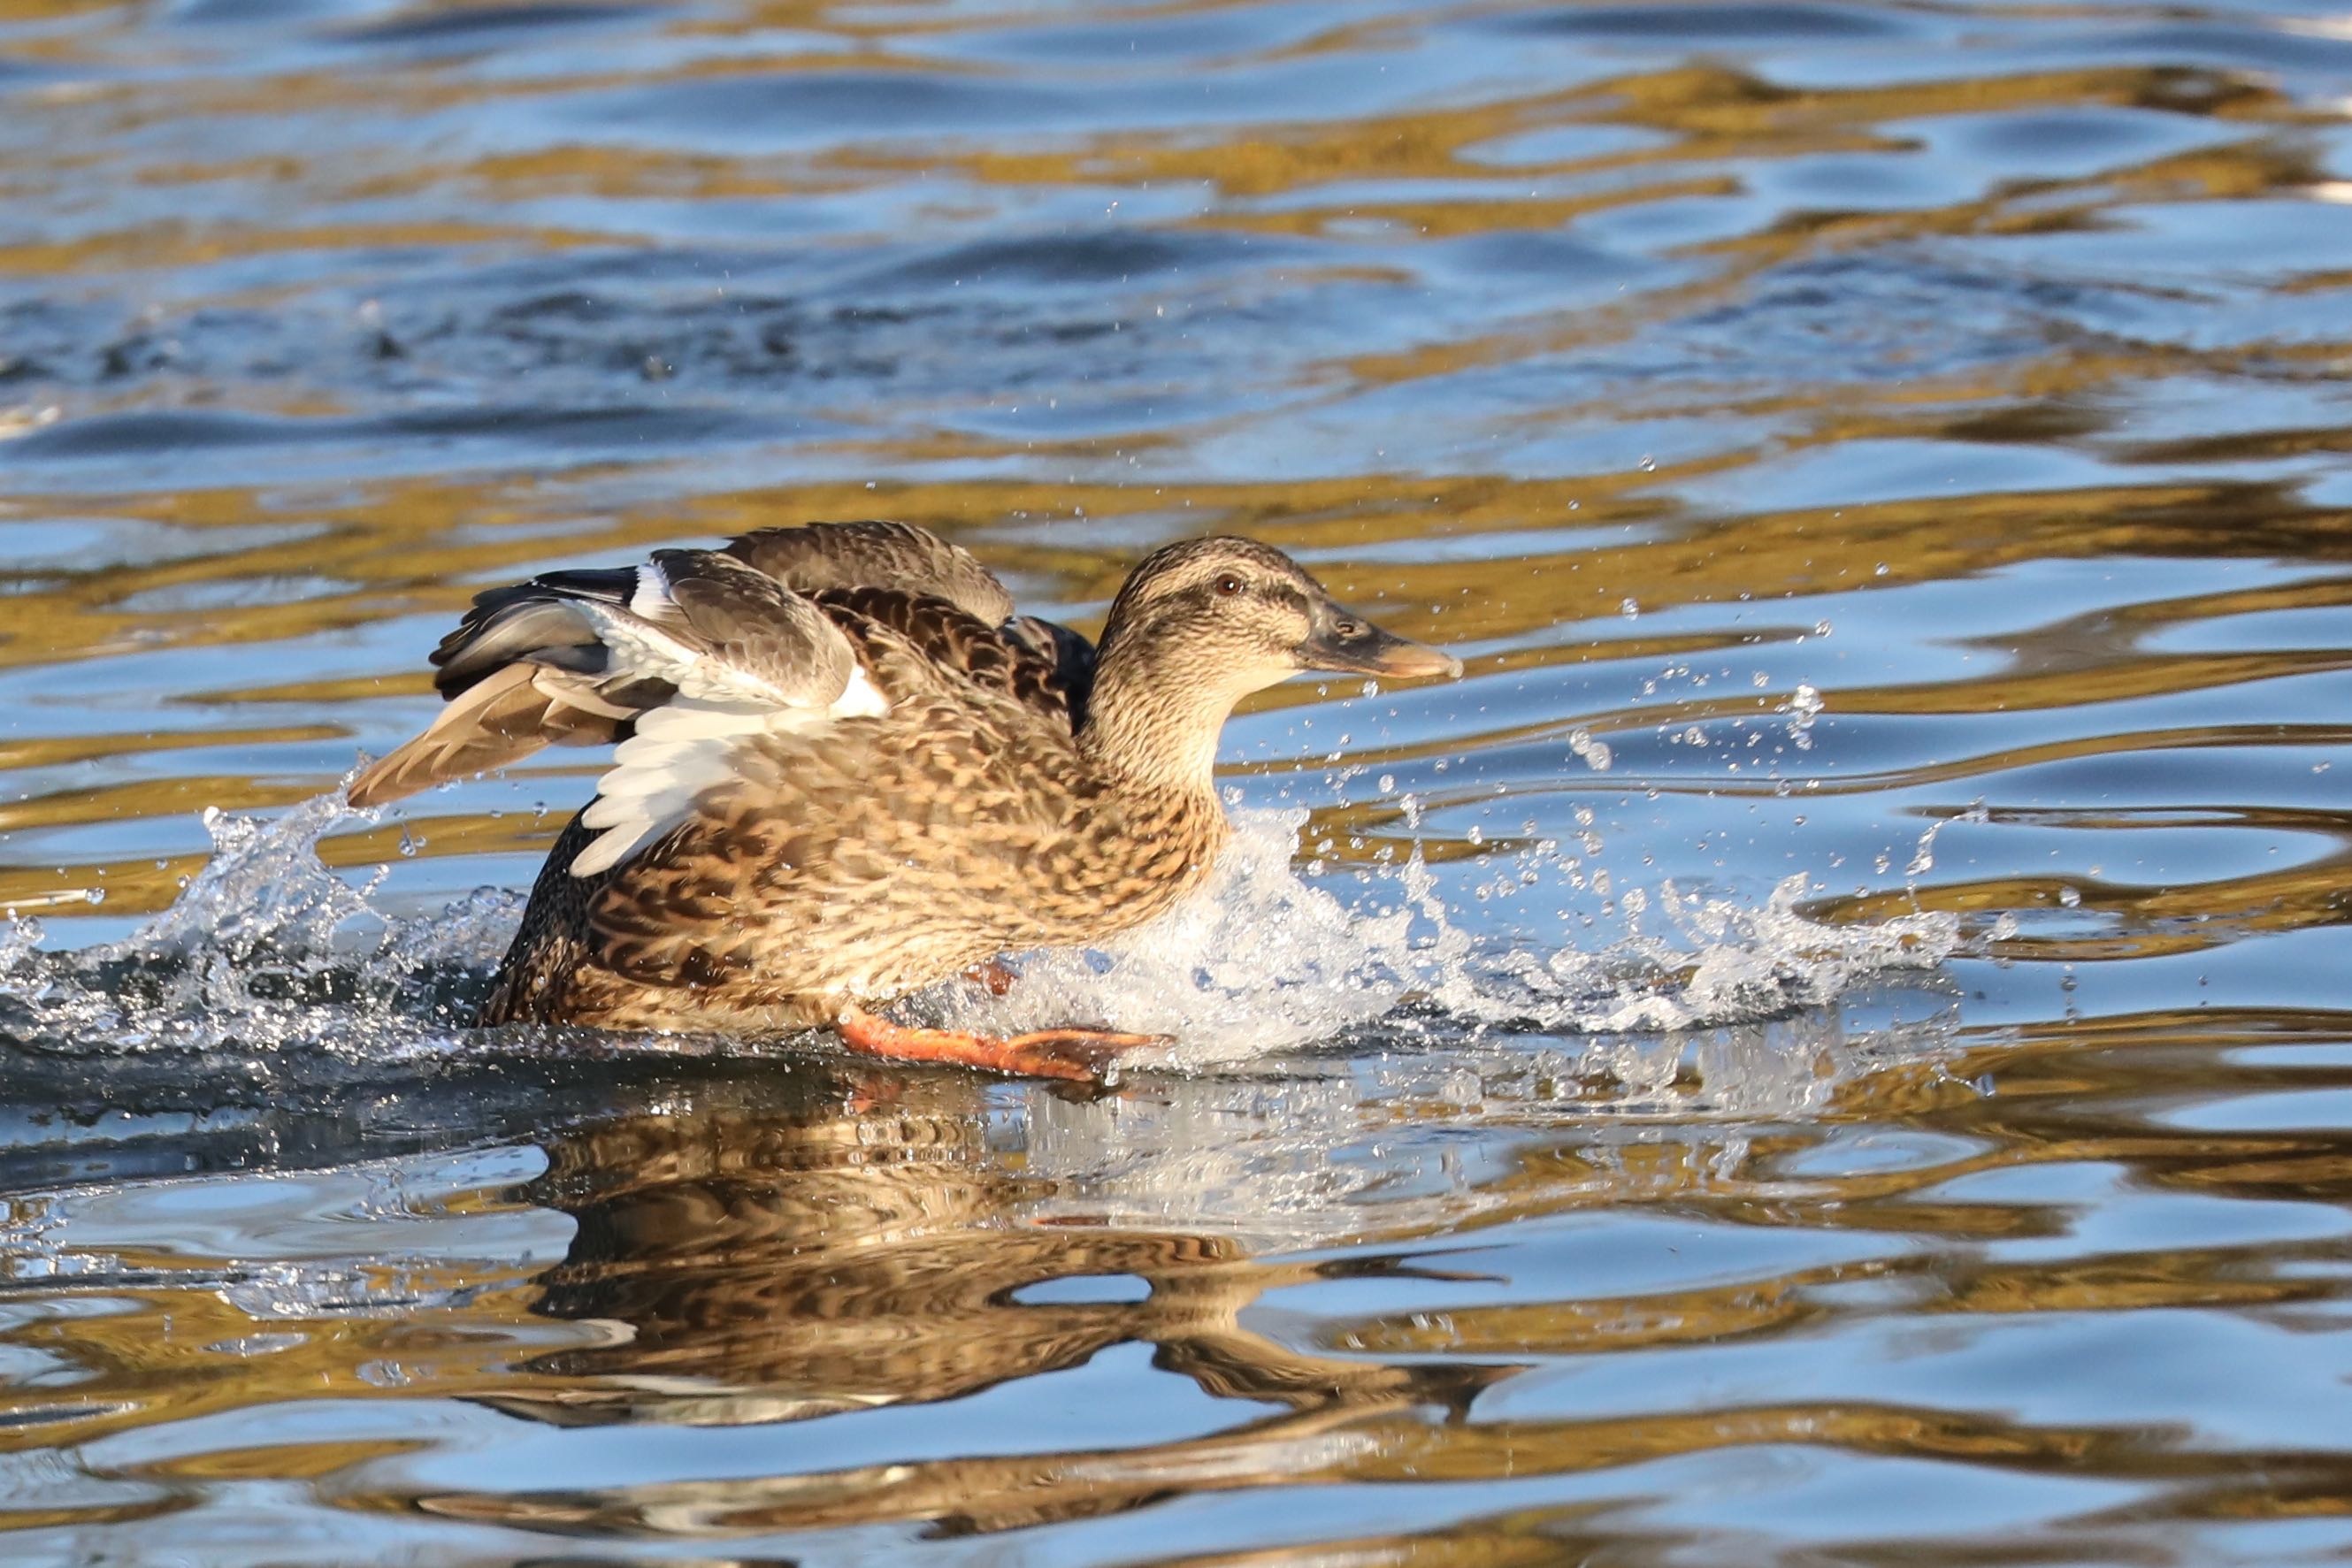
water, bird, lake, wildlife, reflection, beak, fauna, duck, vertebrate, waterfowl, waterbird, water bird, mallard, shorebird, ducks geese and swans, seaduck, waterlanding